Waiblingen station

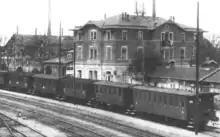
Second station building, ca. 1900

With the construction of the Murr Railway in 1876, the station had to be completely rebuilt at the junction of the lines as a Keilbahnhof ("wedge station"). The station building was located slightly east of the current station. It was a two-story building, similar in style to Winnenden station. It was demolished in preparation for the extension of the Stuttgart S-Bahn in 1979.